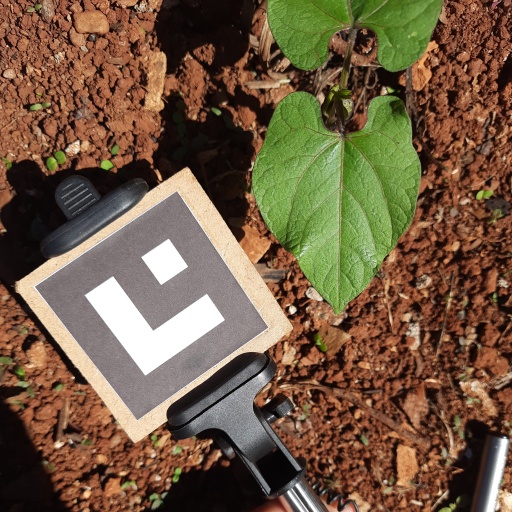
Observations: wavy surface, no eating holes, under sunlight